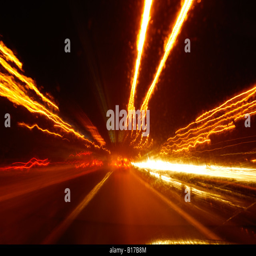
view from a moving car on a motorway at night in the rain